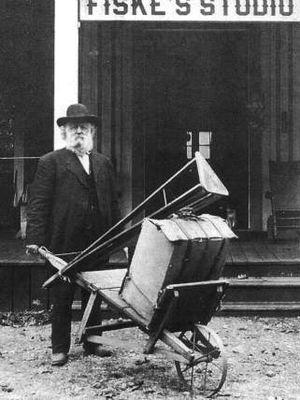
Un trépied photographique est un support transportable à trois pieds conçu pour un appareil de prise de vue photographique.